The Lying Days

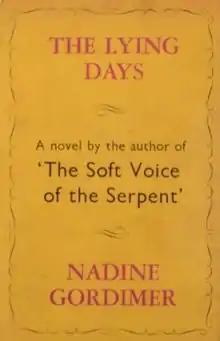
Cover of first UK edition

The Lying Days is the debut novel of Nobel winning South African novelist, Nadine Gordimer. It was published in 1953 in London by Victor Gollancz and New York by Simon & Schuster. It is Gordimer's third published book, following two collections of short stories, "Face to Face" (1949), and "The Soft Voice of the Serpent" (1952). The novel is semi-autobiographical, with the main character coming from a small mining town in Africa similar to Gordimer's own childhood in Springs. The novel is also a bildungsroman "about waking up from the naivete of a small colonial town."